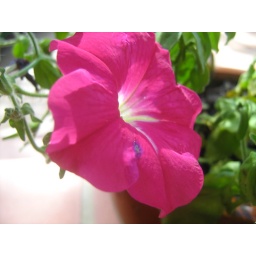
A pink flower in our backyard.